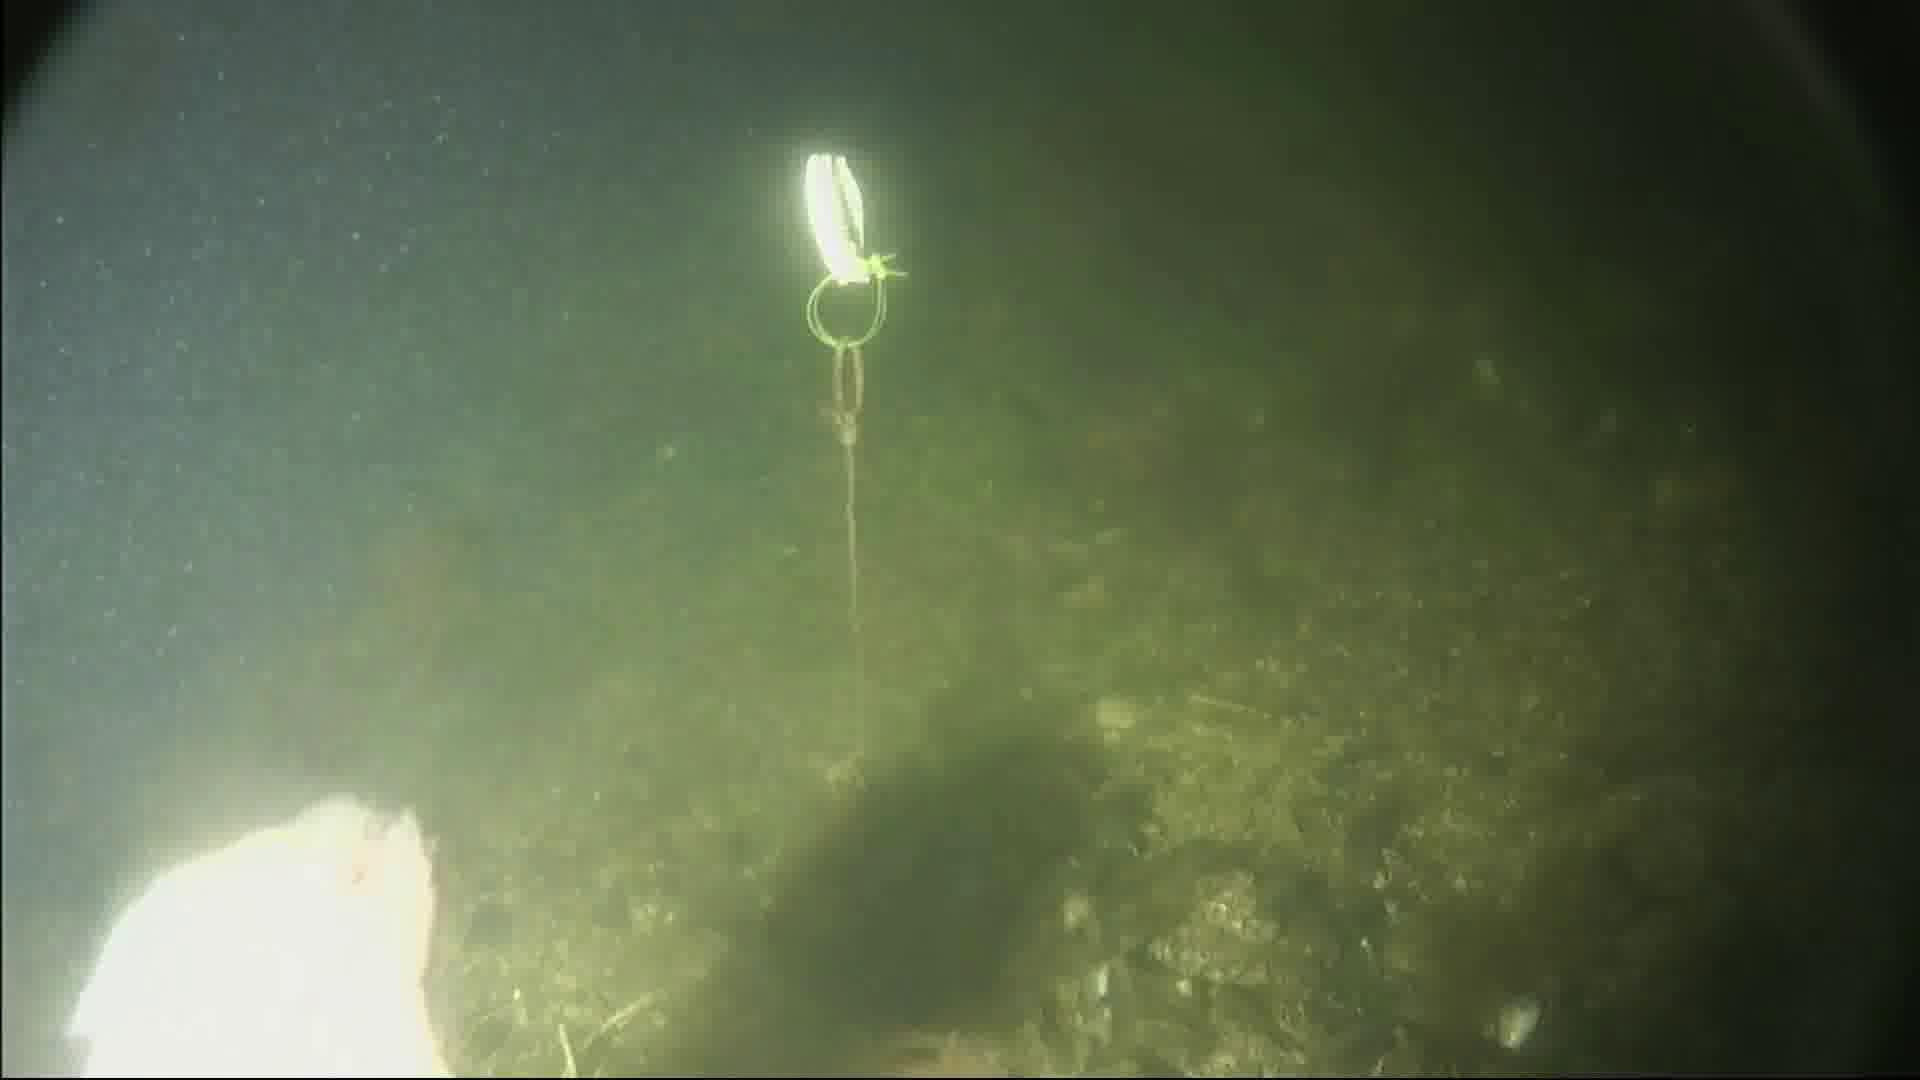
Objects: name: fish
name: starfish